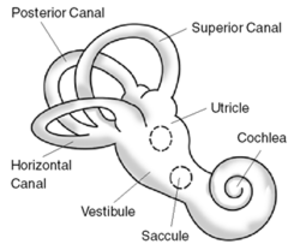
Le vertige paroxystique positionnel bénin est la plus fréquente des causes de vertige en ORL, et qui atteint près d'un tiers des patients vertigineux.